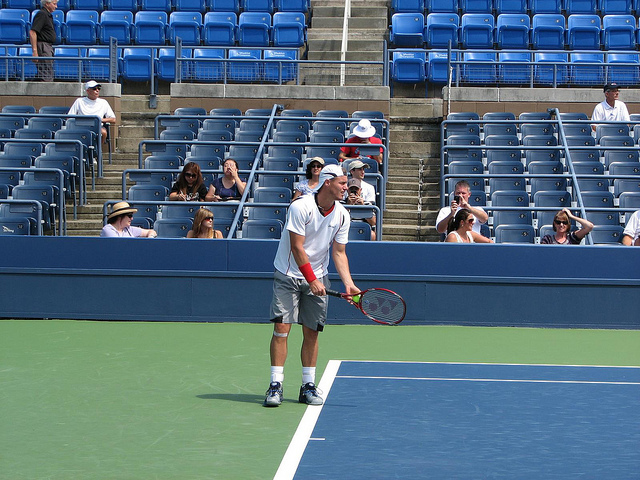
vận động viên tennis nam đang cầm vợt và bóng tennis